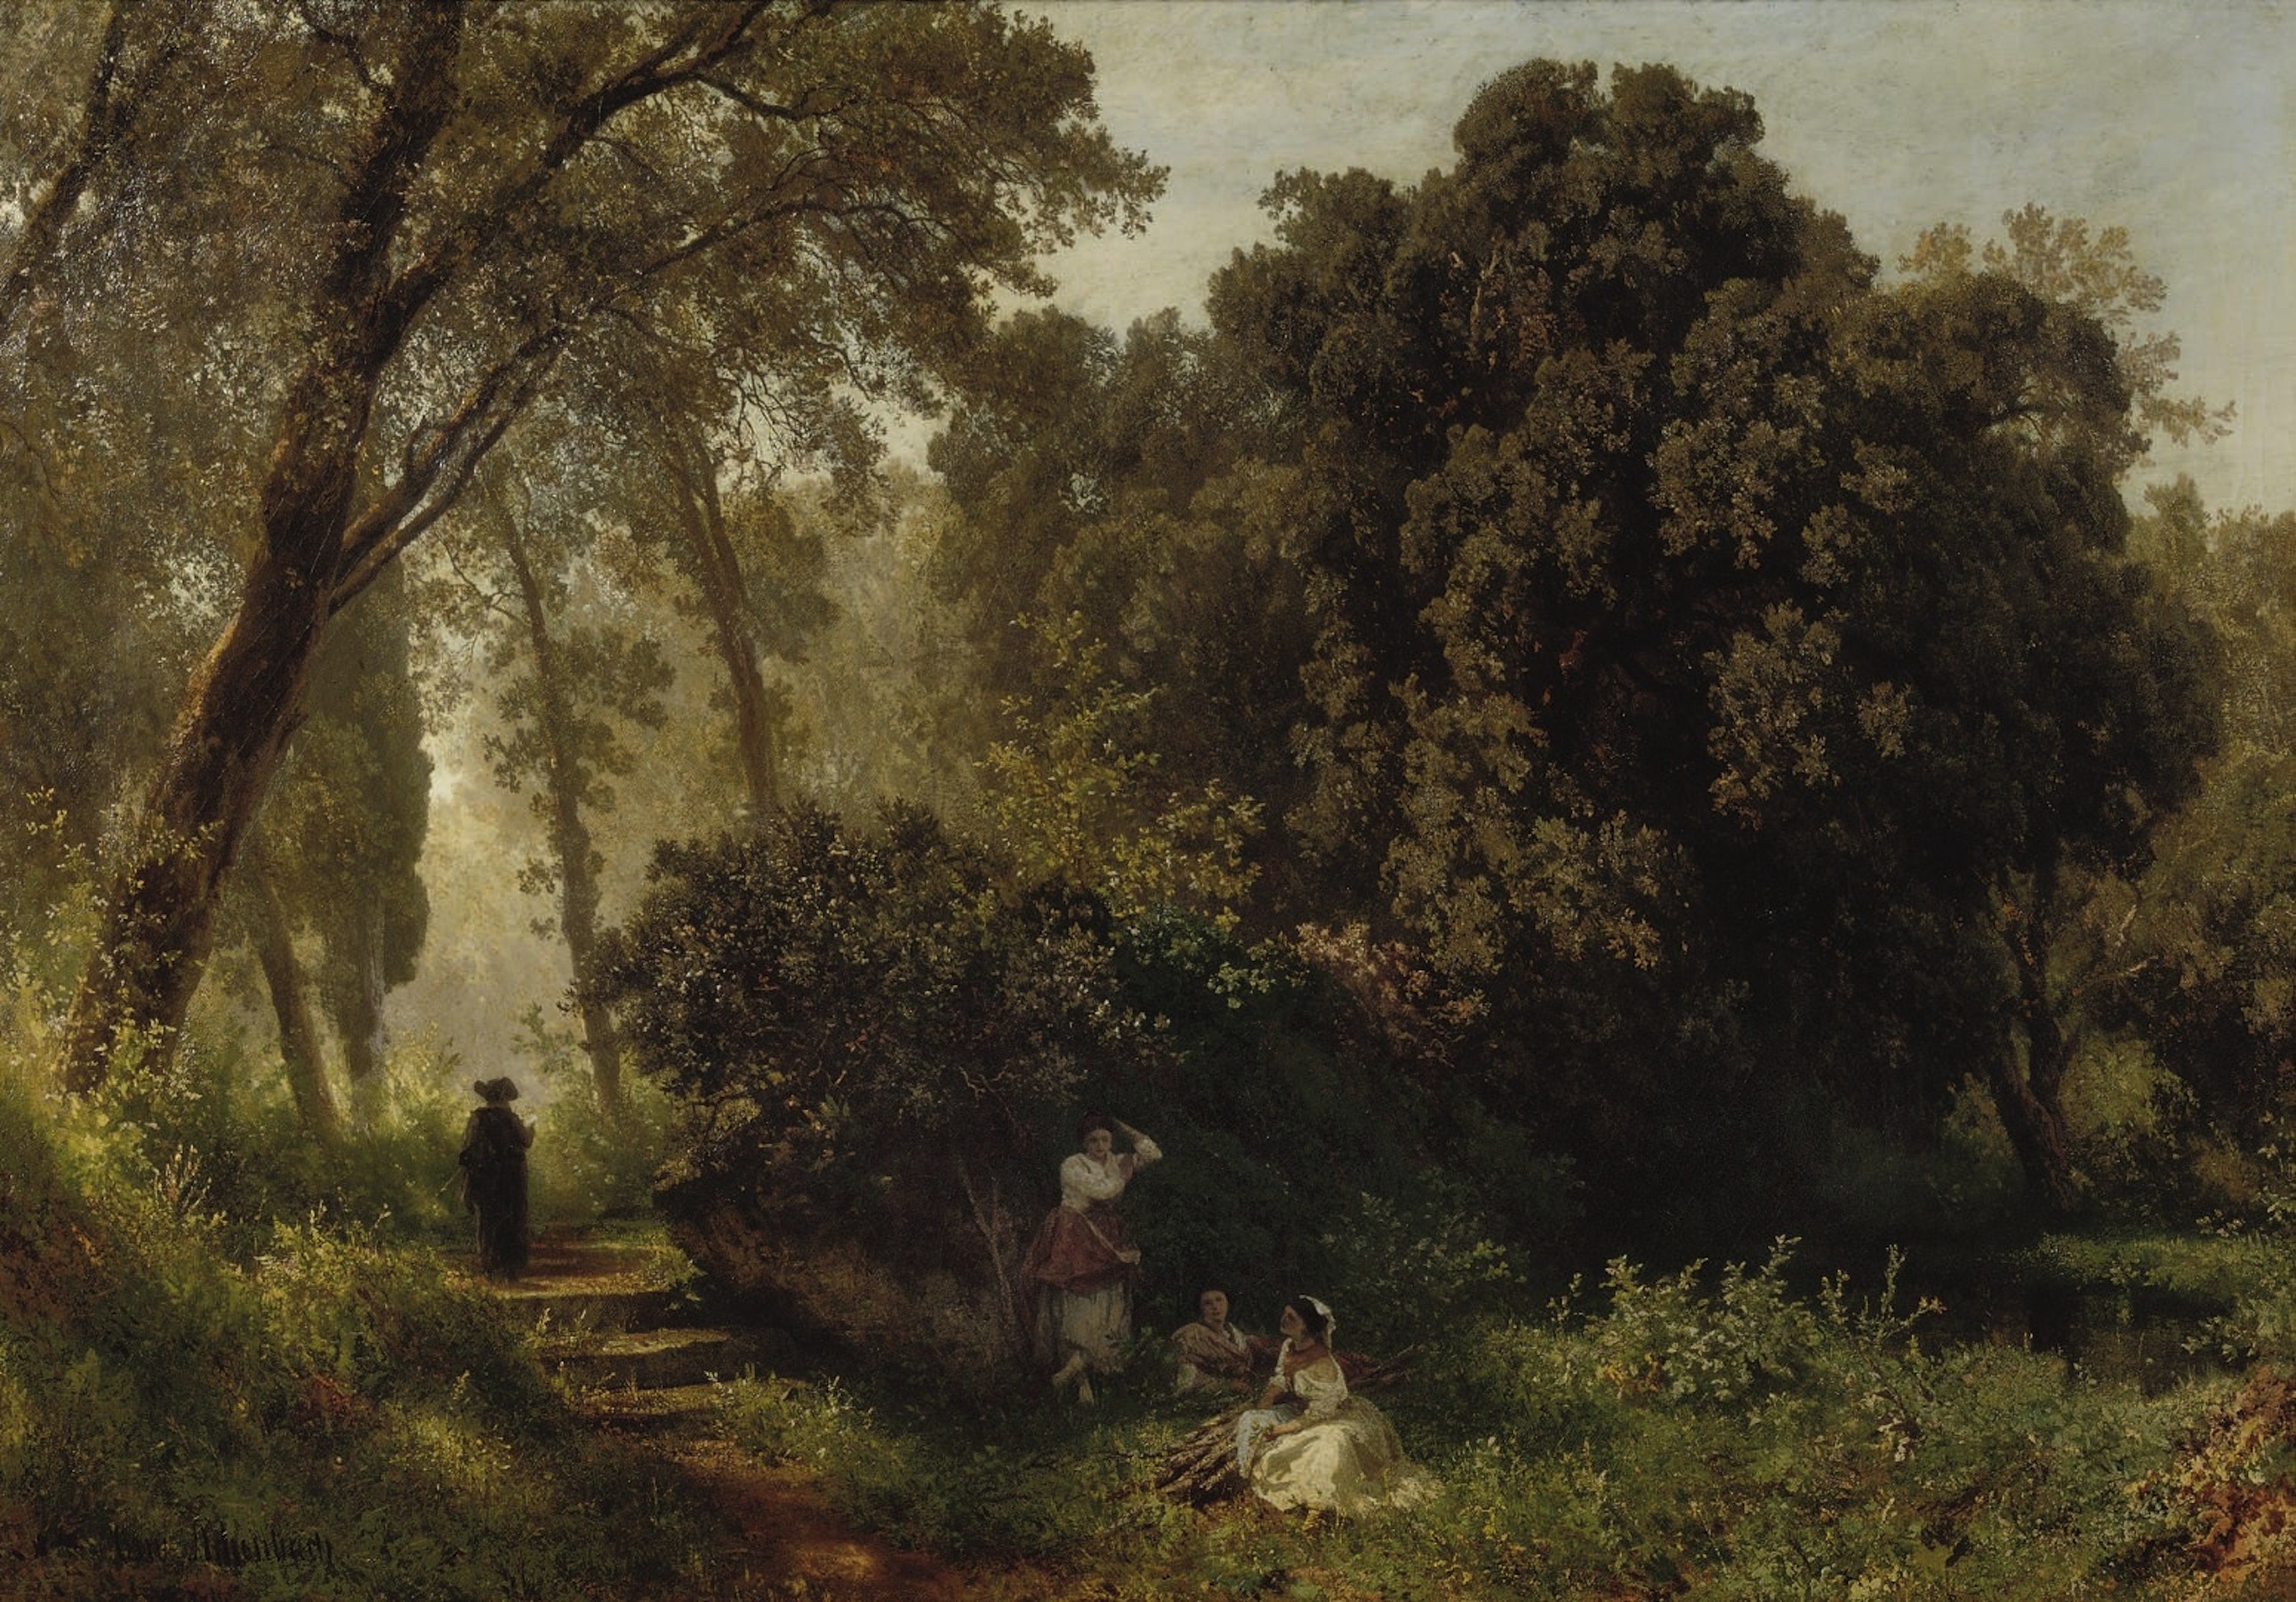
landscape, tree, nature, forest, plant, sky, mist, meadow, countryside, sunlight, morning, leaf, hill, flower, country, summer, spring, jungle, scenic, autumn, artistic, season, painting, trees, woods, outside, art, clouds, women, woodland, habitat, rural area, artistry, oil on canvas, natural environment, atmospheric phenomenon, woody plant, oswald achenbach